Directional-change intrinsic time

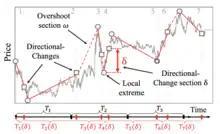
Figure 1: A financial market price curve (grey) dissected by a set of directional-changes (grey squares). The size of the threshold of the operator is shown in the middle of the figure. Local extremes are marked by grey circles. The timeline contains intervals of equal length in physical time and the length of the intervals based on the directional-change operator.

The directional-change intrinsic time operator was developed for the analysis of financial market data series. It is an alternative methodology to the concept of continuous time. Directional-change intrinsic time operator dissects a data series into a set of drawups and drawdowns or up and down trends that alternate with each other. An established trend comes to an end as soon as a trend reversal is observed. A price move that extends a trend is called overshoot and leads to new price extremes.